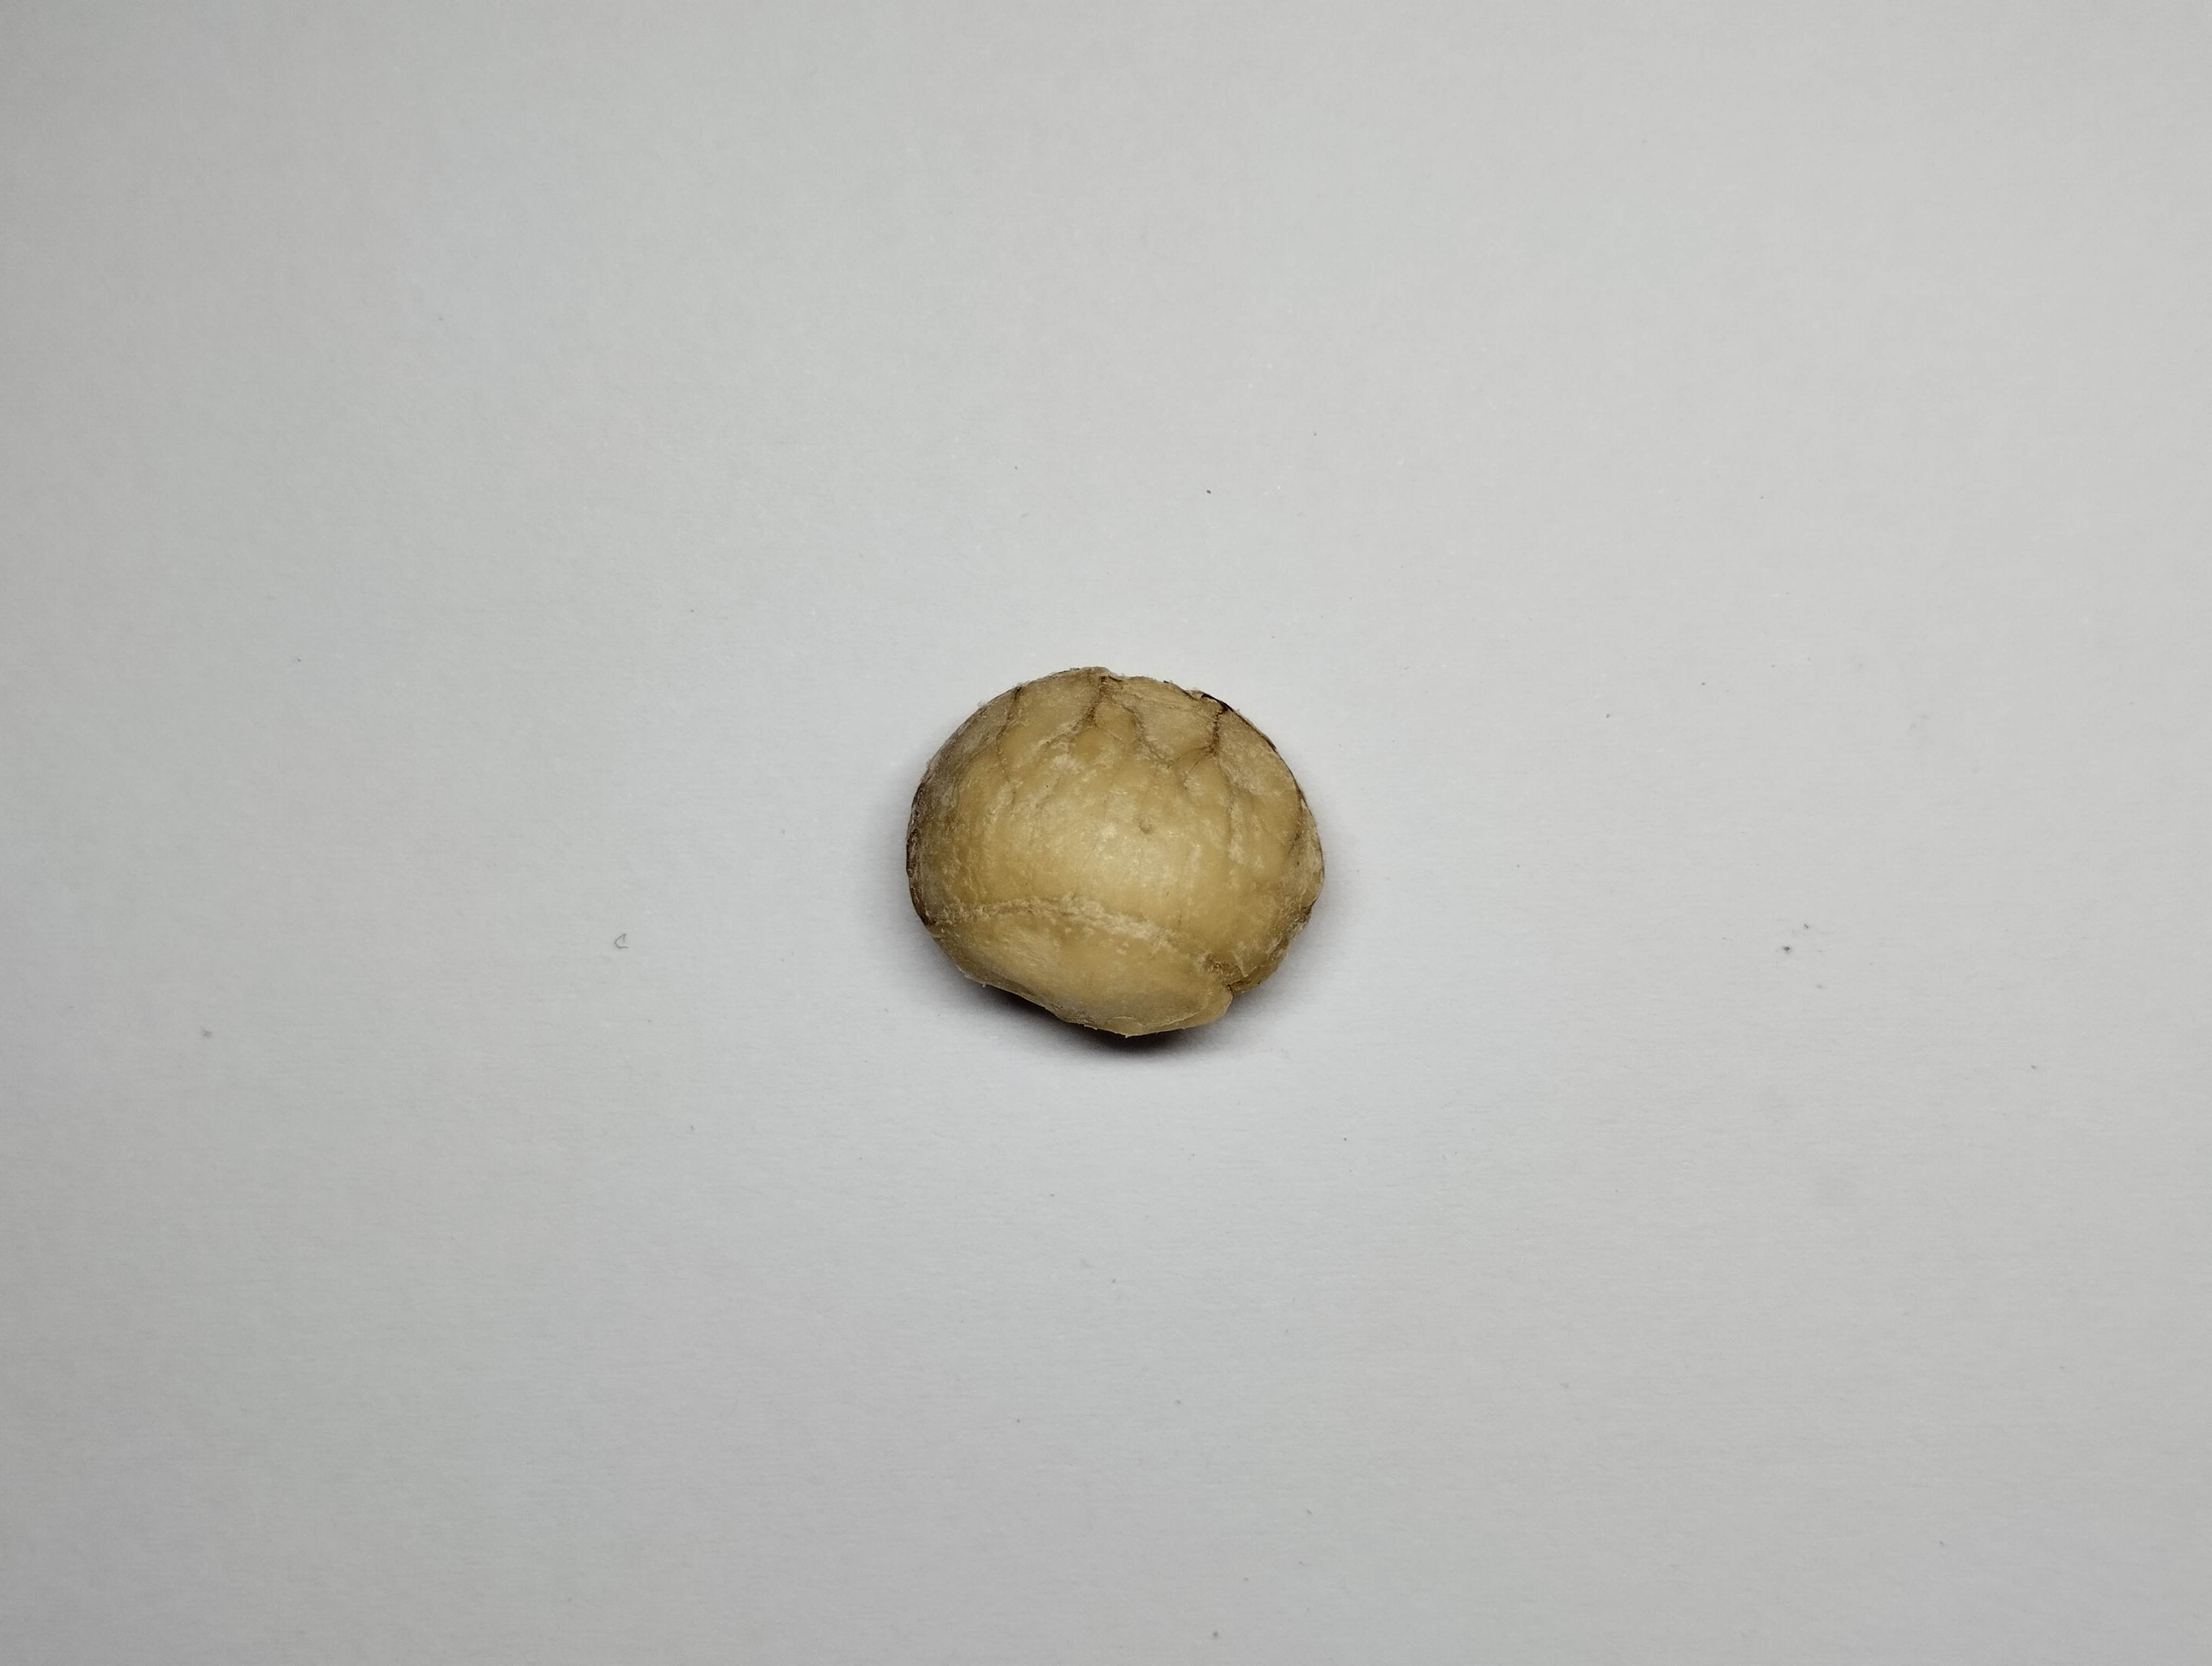
Label: bagus (good seed)